Tais

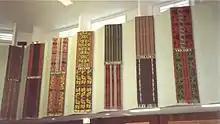
Tais in the National Parliament

The imagery and patterns of tais vary greatly from region to region, but they often include messages of locale and significant events. Imagery often includes animals such as the crocodile, upon which the creation legend of the island is based. Geometric patterns known as "kaif" are also employed in most tais.